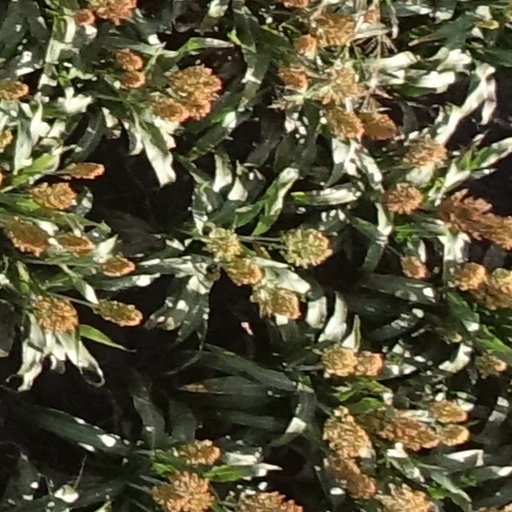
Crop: sorghum